Ludwig Mies van der Rohe

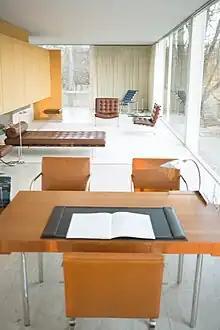
Interior of Farnsworth House

Mies, often in collaboration with Lilly Reich, designed modern furniture pieces using new industrial technologies that have become popular classics, such as the Barcelona chair and table, the Brno chair, and the Tugendhat chair. These pieces are manufactured under licence by the Knoll furniture company.